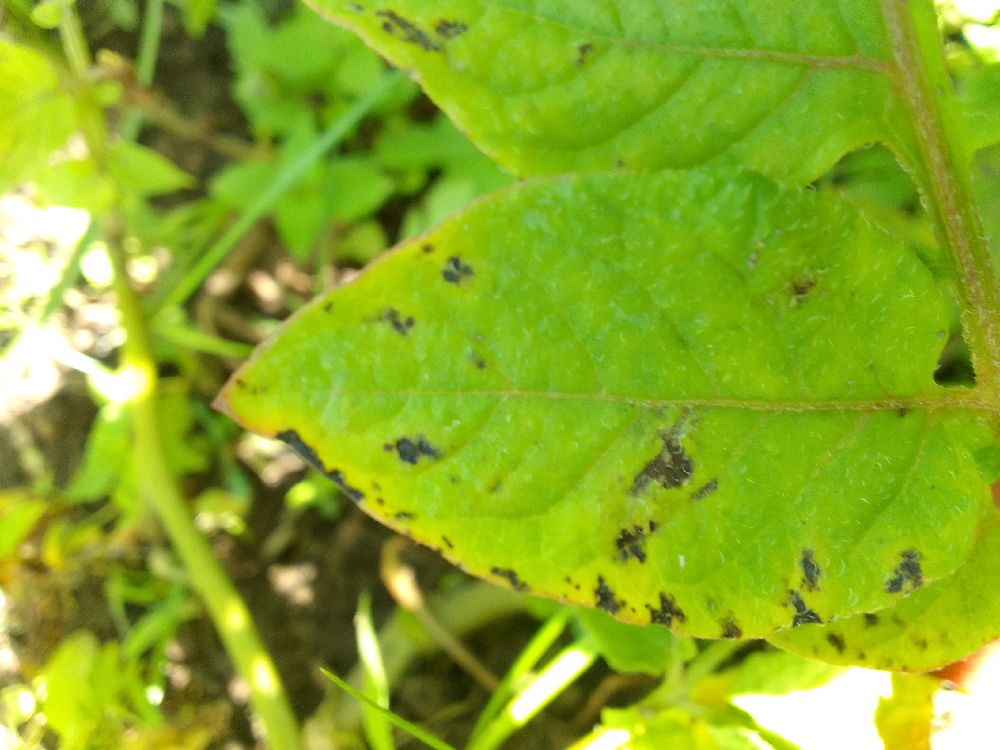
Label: Early blight